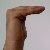
The image shows a hand gesture representing a space in Indian Sign Language.